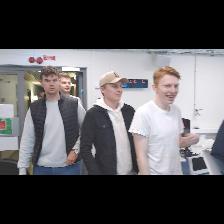
Label: Human